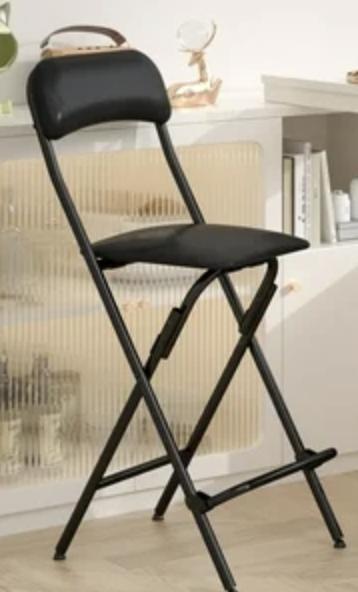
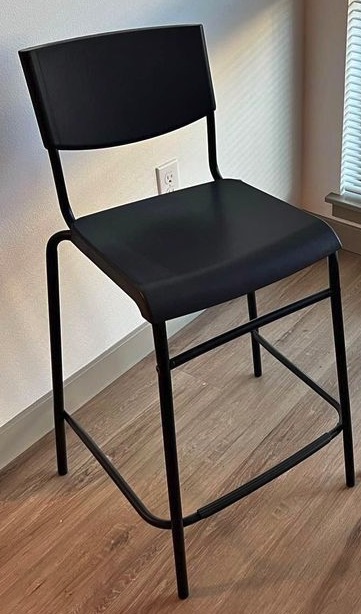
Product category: stool
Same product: no